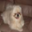
Label: dog